Eesha Karavade

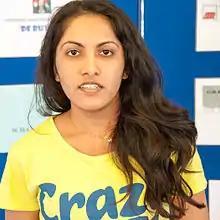
Karavade in 2012

Eesha Karavade (born 21 November 1987) is an Indian chess player from Pune.